Goa sausage

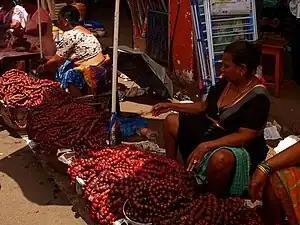
Homemade "Choris-a" on sale at the Mapusa market, in Bardez, Goa.

The Goa sausage or Choris is a typical reflection of Indo-Portuguese cuisine from Goa, which once were part of Portuguese India. It is based on the "Chouriço" sausage, introduced from Portugal. The humidity of Goa made it difficult to produce European-styled sausages that would keep, and so the meat was pickled in vinegar, alcohol, and a chilli-spice mix before being placed in pig-gut. The Goan sausage is therefore of Iberian origin and related to the Spanish "Chorizo", both of which go through a process called "pimenton".